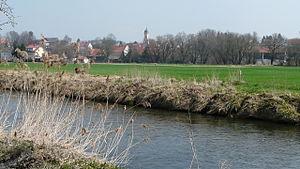
La Günz est une rivière allemande de 55 km de long qui naît sur le plateau souabe et coule entièrement dans le land de Bavière.